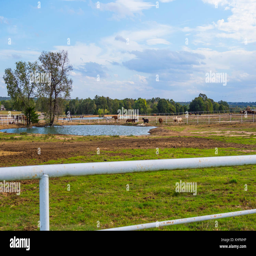
horses on a farm in country - style